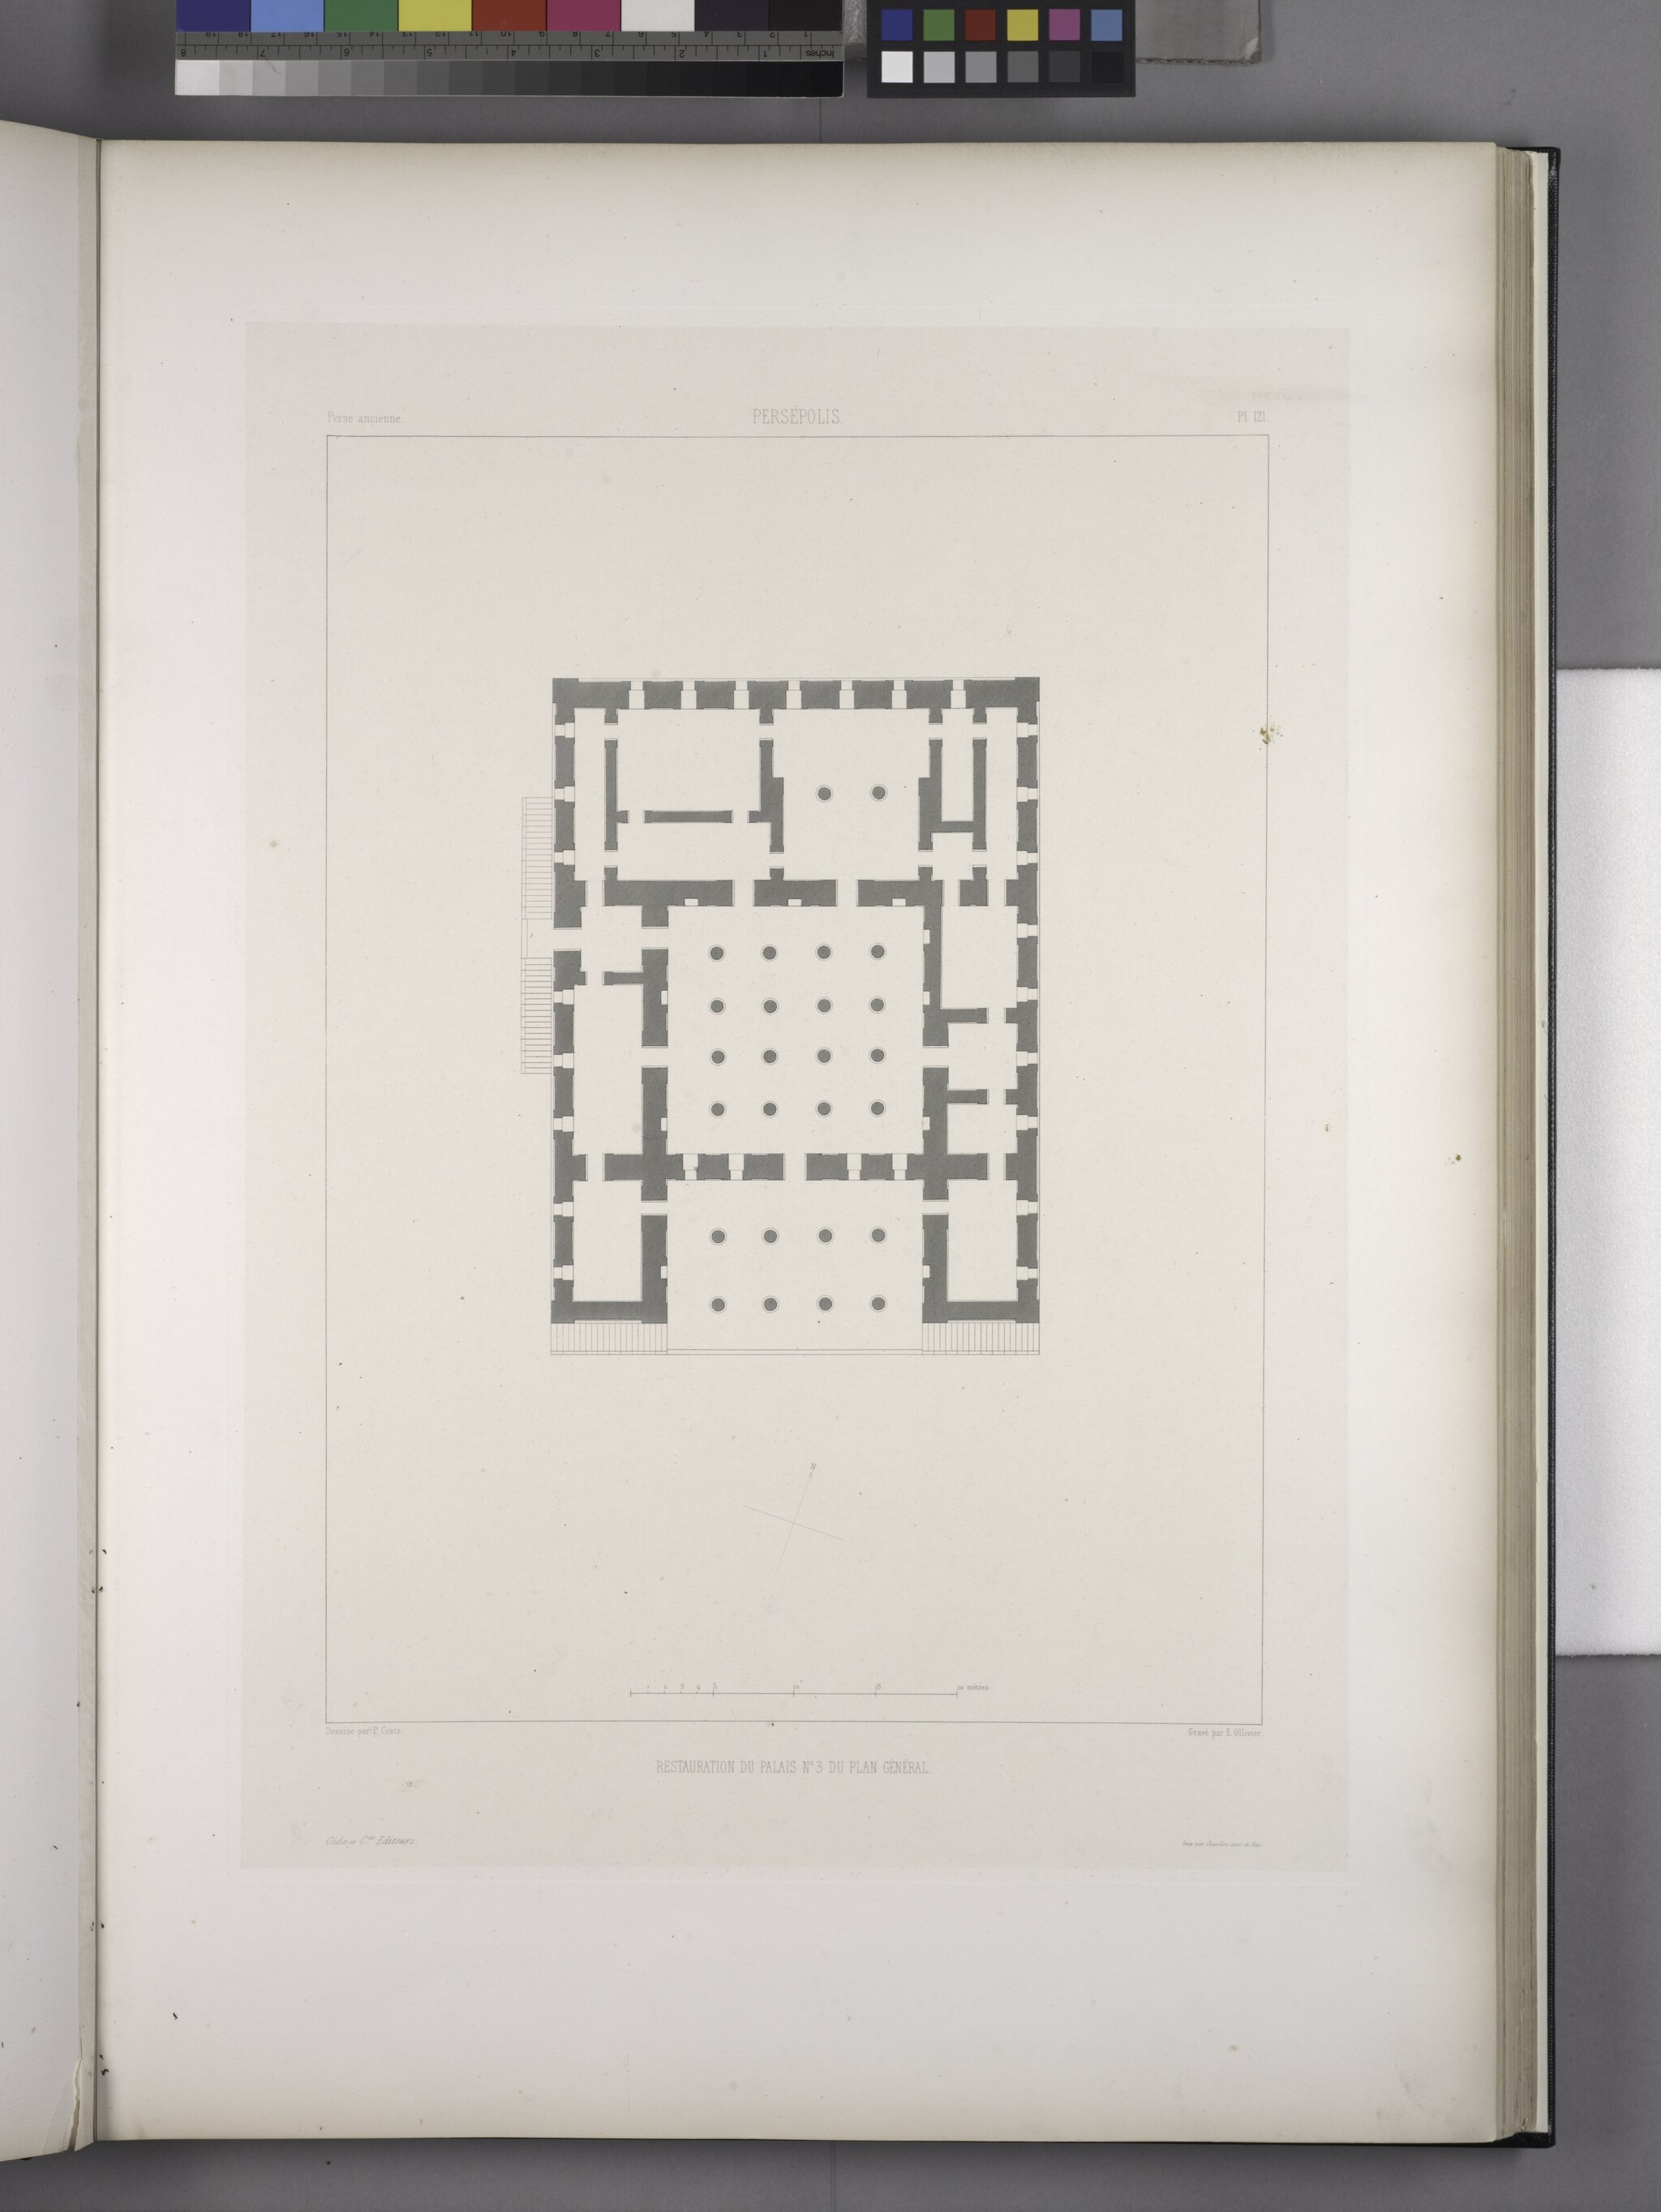
Title: Persépolis. Restauration du palais no. 3 du plan général (NYPL b12482496-1542833)
Description: Persépolis. Restauration du palais no. 3 du plan général
Date: 1851
Categories: Images uploaded by Fæ, PD-old-100-expired, PD-scan (PD-old-auto-expired), Images from the New York Public Library, CC-PD-Mark, Media needing category review as of 27 October 2016, NYPL General Research Division, Floor plans of Persepolis, Persepolis in the 19th century, Voyage en Perse, PD-old missing SDC copyright status, Illustrations of Persepolis, Illustrations of Tachara